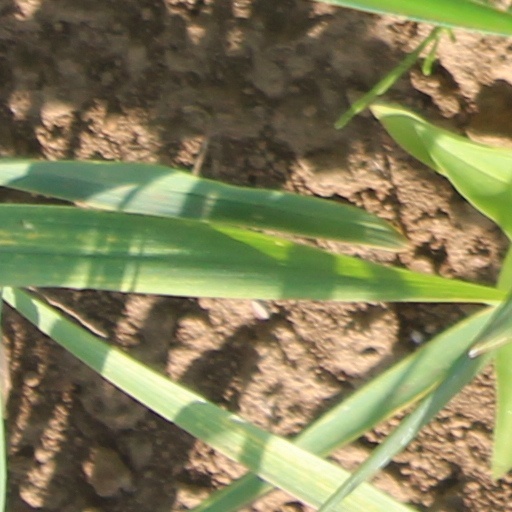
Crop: wheat